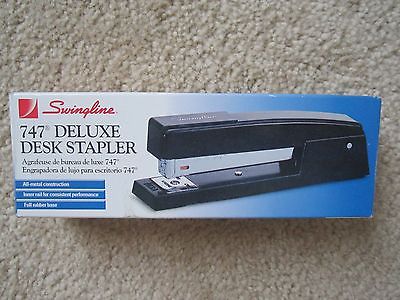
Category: stapler